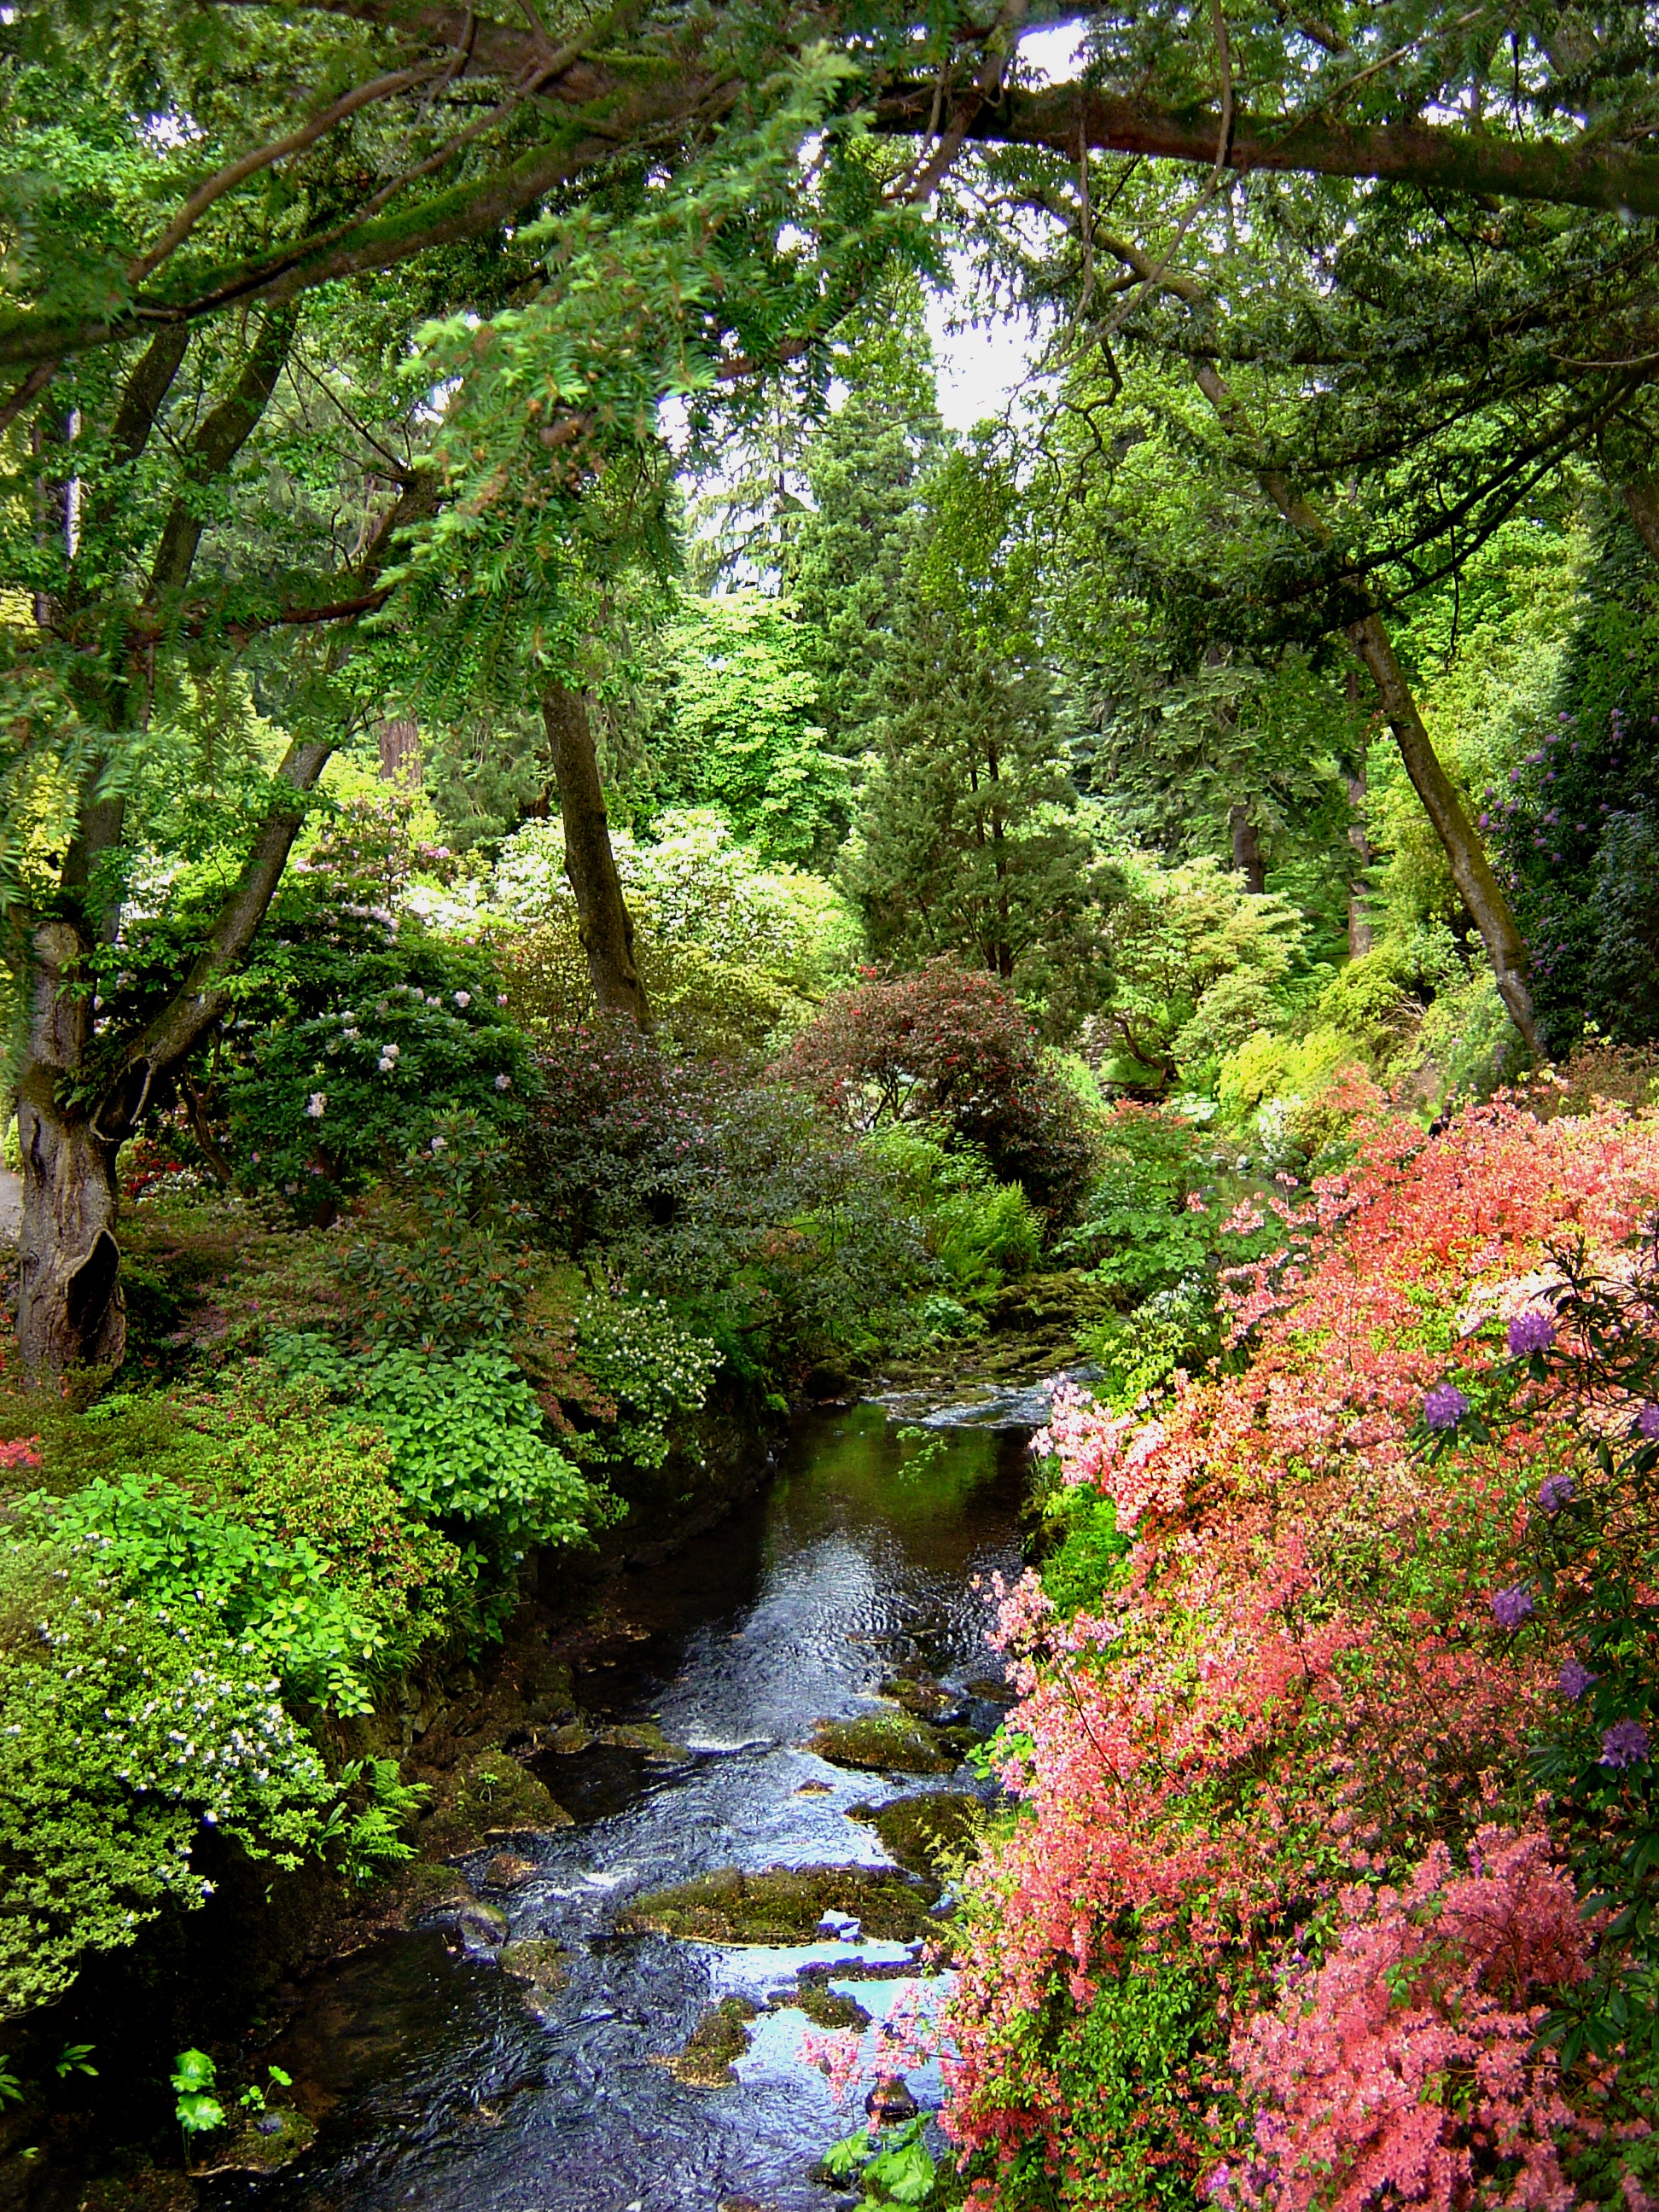
landscape, tree, water, nature, forest, grass, creek, wilderness, branch, blossom, plant, leaf, flower, river, moss, pond, stream, spring, reflection, jungle, autumn, garden, flora, plants, flowers, national, wales, bodnant, bank, vegetation, shrub, rainforest, deciduous, arroyo, welsh, gardens, britain, trust, botanical garden, woodland, tributary, colored, water feature, ecosystem, watercourse, stream bed, nature reserve, state park, riparian zone, biome, old growth forest, temperate broadleaf and mixed forest, non vascular land plant, riparian forest, brightly, valdivian temperate rain forest